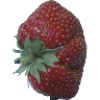
Label: strawberry_wedge